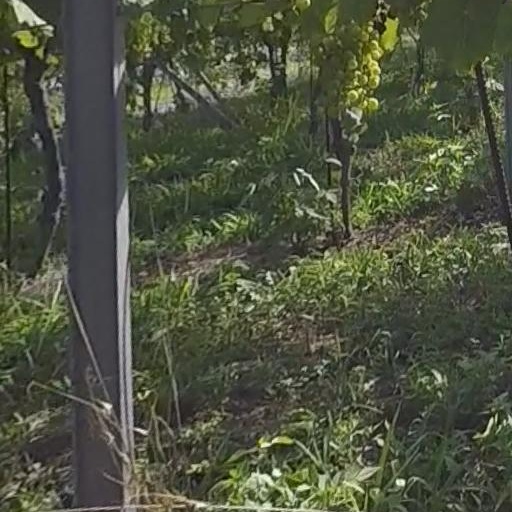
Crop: grape